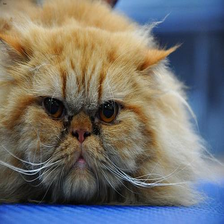
Species: cat
Breed: Persian